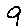
Label: 9